Die Walküre

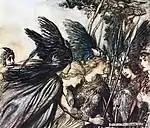

Prelude to Act 3 - "Walkürenritt" ("The Ride of the Valkyries")